See You Tomorrow (novel)

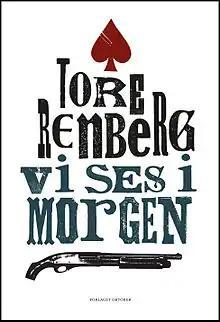
Cover design: Asbjørn Jensen

See You Tomorrow is a neo-noir novel by Norwegian author Tore Renberg. It was released in Norway in September 2013 and in the UK in August 2014. "See You Tomorrow" is the first novel in the "Teksas-series".